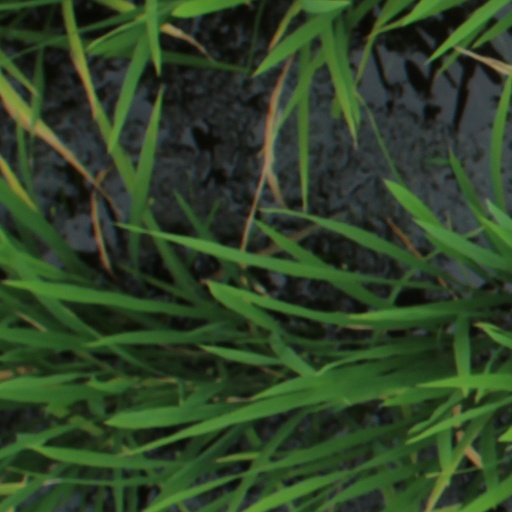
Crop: rice